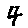
Label: 4